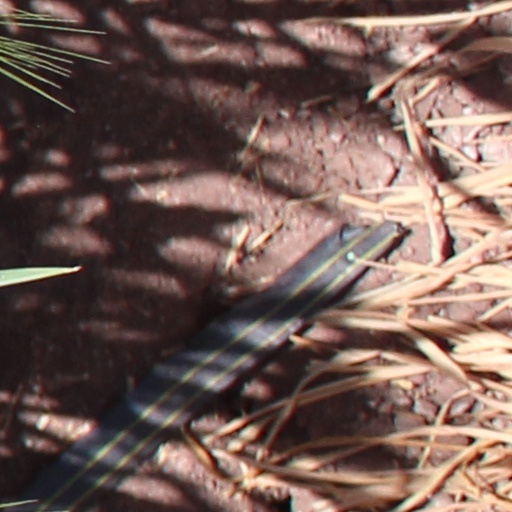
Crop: wheat